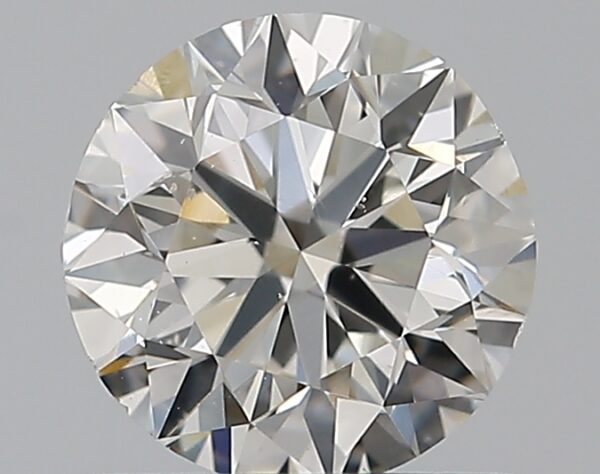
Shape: round
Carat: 0.7
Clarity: SI1
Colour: H
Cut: VG
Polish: EX
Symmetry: VG
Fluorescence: F
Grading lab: GIA
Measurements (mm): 5.5 x 5.57 x 3.58